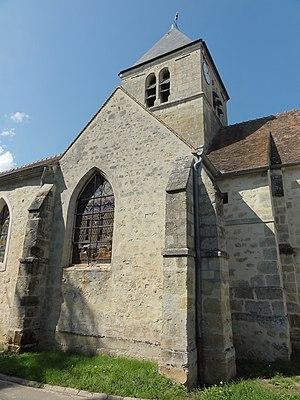
Église Sainte-Marie-Madeleine du Perchay - voir titre.
L'église Sainte-Marie-Madeleine est une église catholique paroissiale située au Perchay, en France. C'est un petit édifice de facture rustique, issu de la transformation successive d'une église romane à vaisseau unique, que l'on peut dater de la fin du XIᵉ ou du premier quart du XIIᵉ siècle. La nef avec son intéressant portail et la base du clocher avec ses deux arcades archaïques subsistent encore de cette époque, mais toutes les fenêtres ont été repercées, et la base du clocher a été voûtée d'ogives à la première période gothique. Au XIIIᵉ siècle, la chapelle de la Vierge formant croisillon a été ajoutée au sud du clocher. Après la guerre de Cent Ans, l'étage de beffroi a été refait, et le chœur roman a été remplacé par deux travées de style gothique flamboyant, et la nef a été munie d'un unique bas-côté, également située au sud. Sa voûte en berceau évoque l'architecture classique, et ne date peut-être que du XVIIᵉ siècle. L'église Sainte-Marie-Madeleine a été inscrite aux monuments historiques par arrêté du 14 décembre 1979, et la nef et le bas-côté ont bénéficié d'une restauration au début des années 1990.